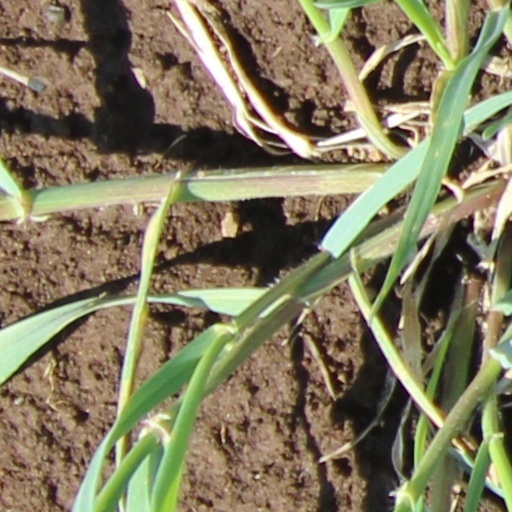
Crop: wheat